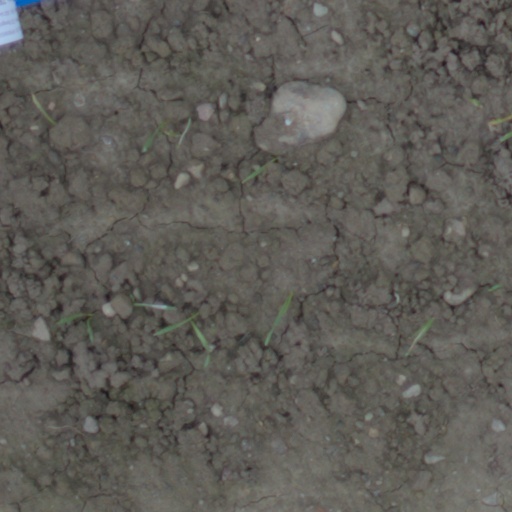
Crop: wheat